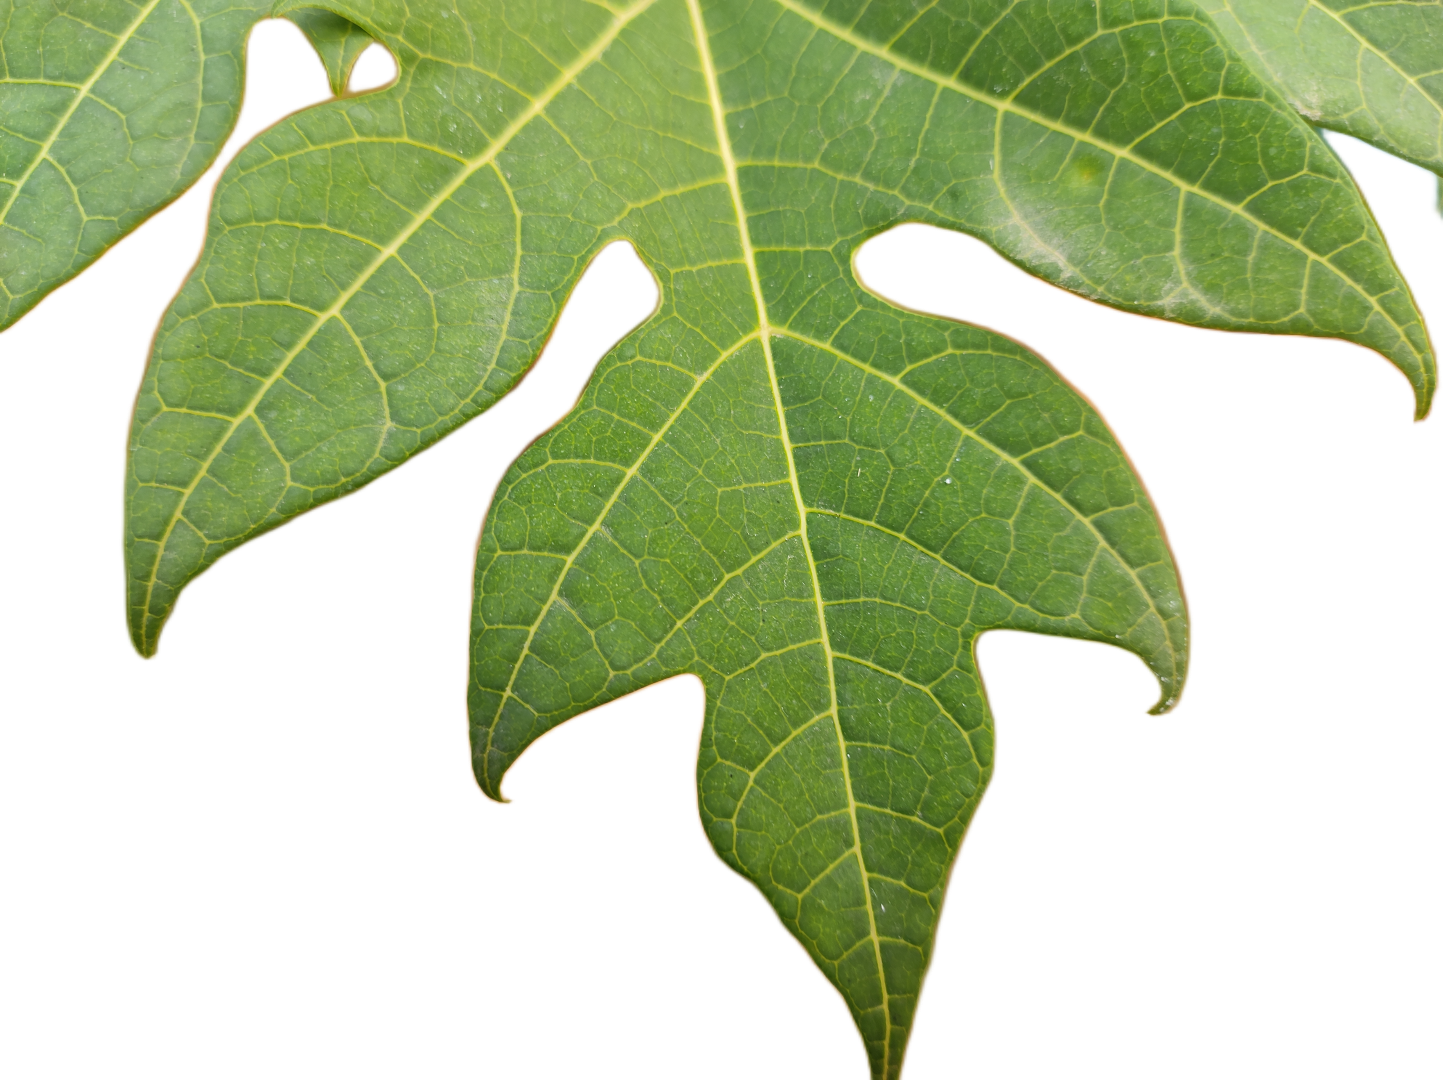
Crop: Papaya
Label: Healthy_leaf